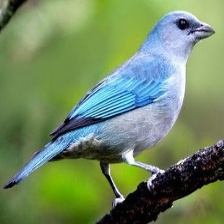
Species: AZURE TANAGER
Scientific name: THRAUPIS CYANOPTERA